Robert Kavanaugh

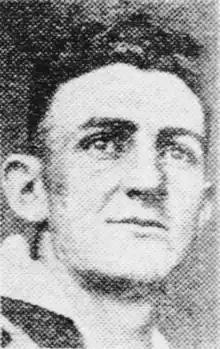

Robert Murray Kavanaugh GC (18 December 1906 – 12 September 1976) was an Australian recipient of the Albert Medal, formerly the highest decoration for gallantry awarded to civilians or to military personnel for actions "not in the face of the enemy" in the United Kingdom and Commonwealth. A dental student, Kavanaugh was awarded the Albert Medal following his rescue of a youth during a shark attack at Bondi Beach in January 1929. With the establishment of the George Cross, the Albert Medal was discontinued and, in 1971, living recipients of the decoration were invited to exchange their medal for the George Cross; Kavanaugh took up the offer and formally became a recipient of the George Cross.